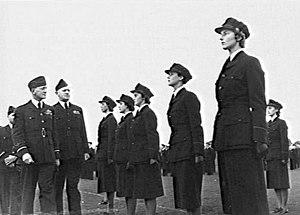
Henry Neilson Wrigley, né le 21 avril 1892 à Melbourne et mort le 14 septembre 1987 dans la même ville, est un haut commandant de la Force aérienne royale australienne.